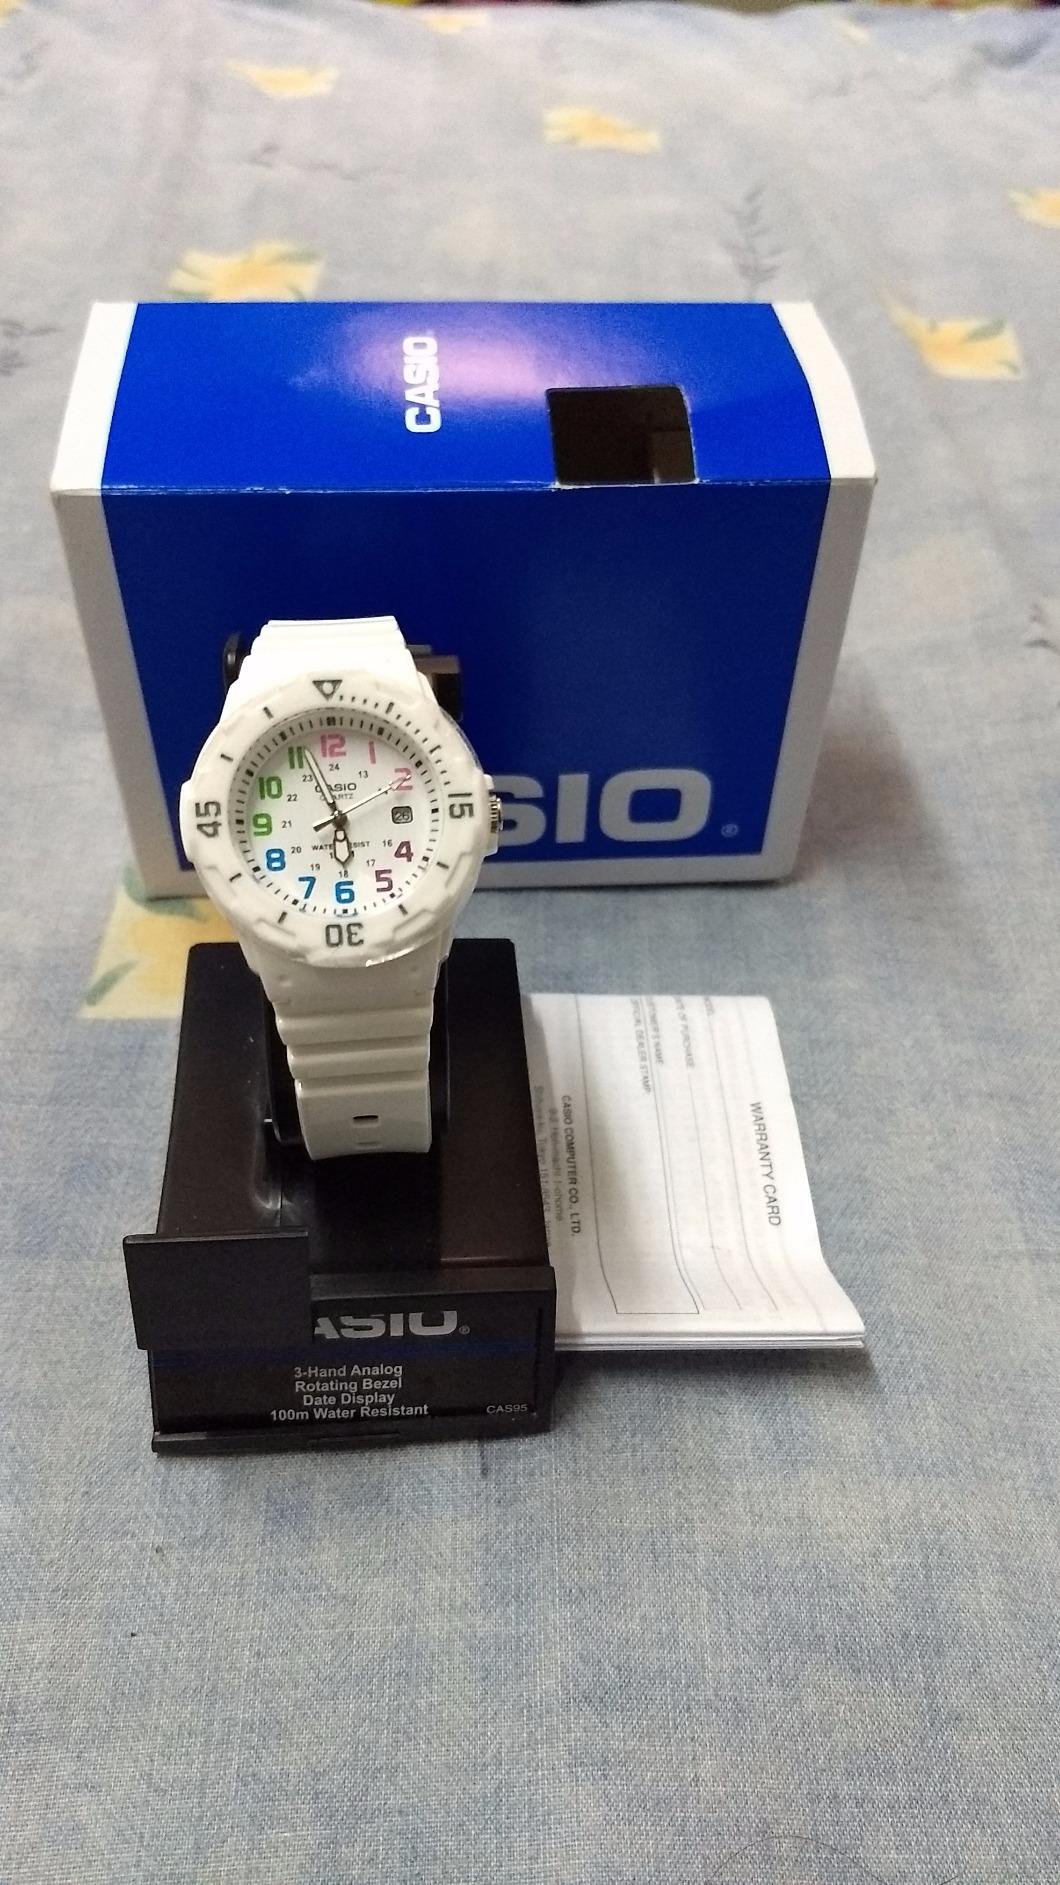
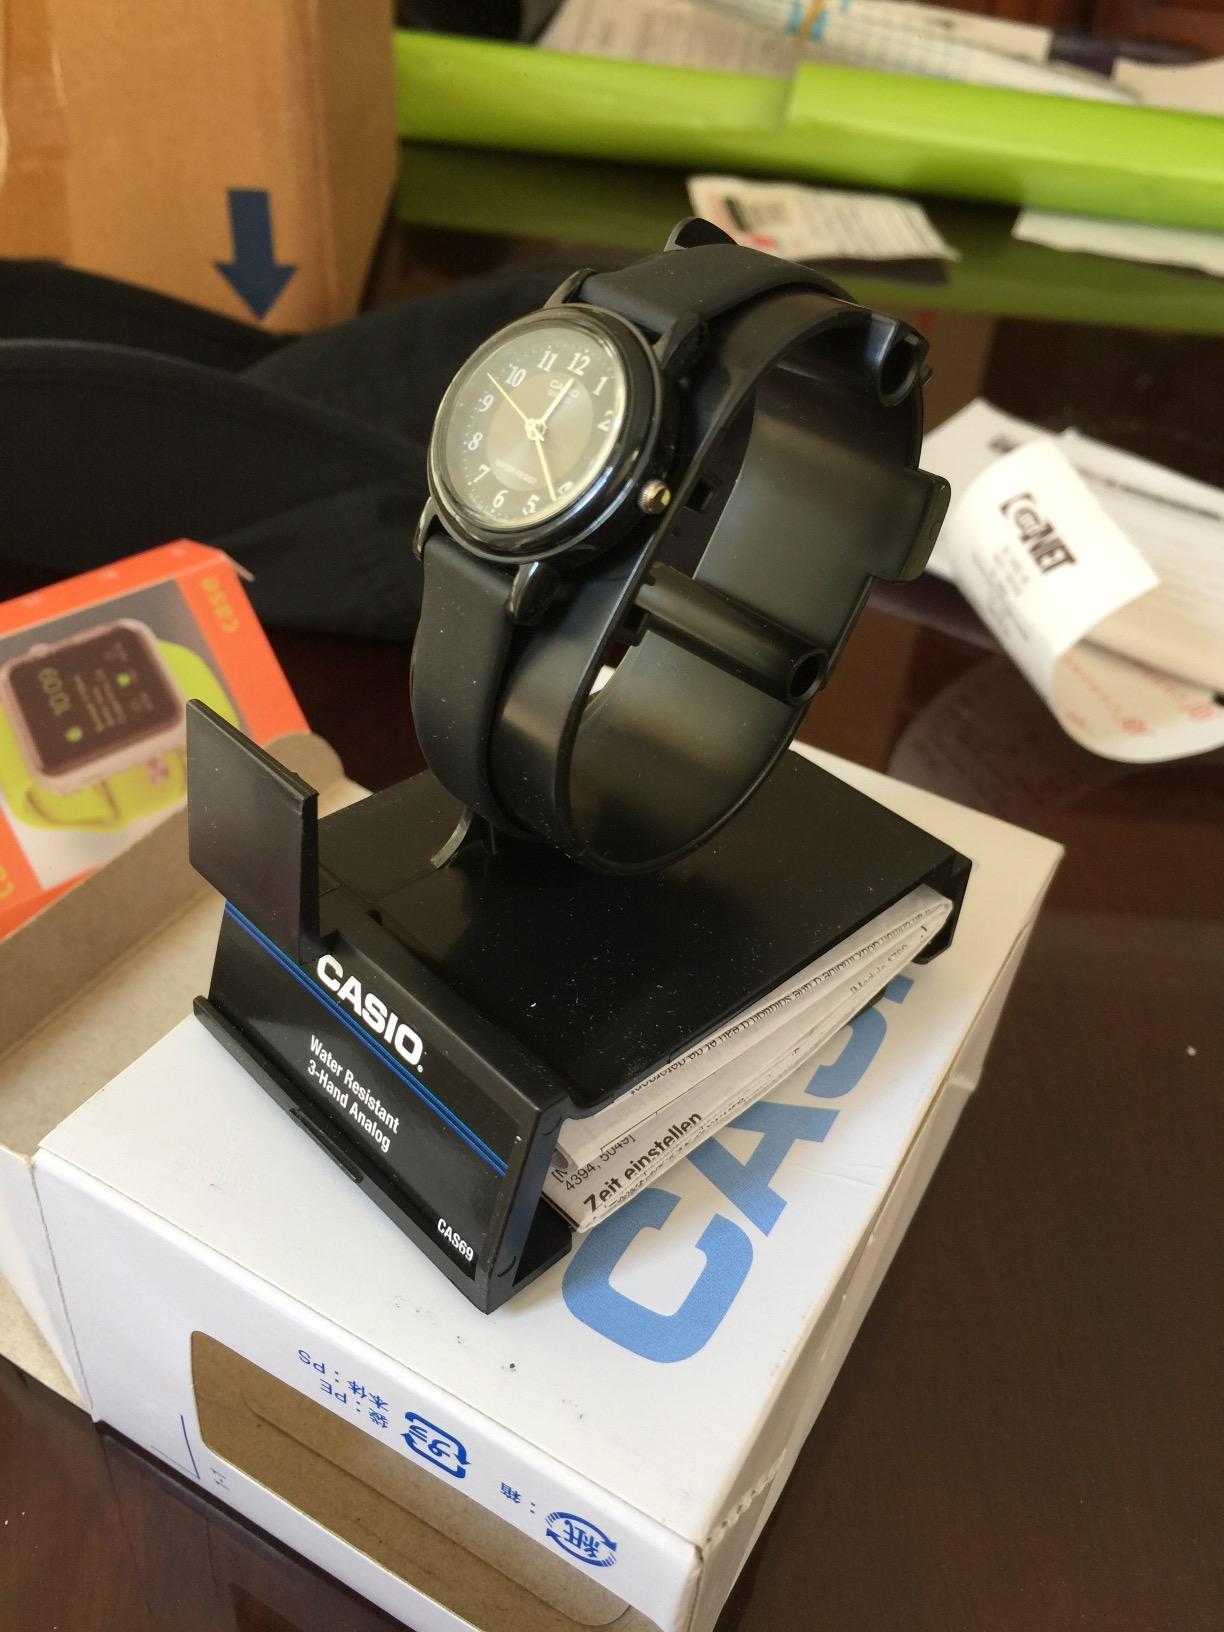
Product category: accessories_watch
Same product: no